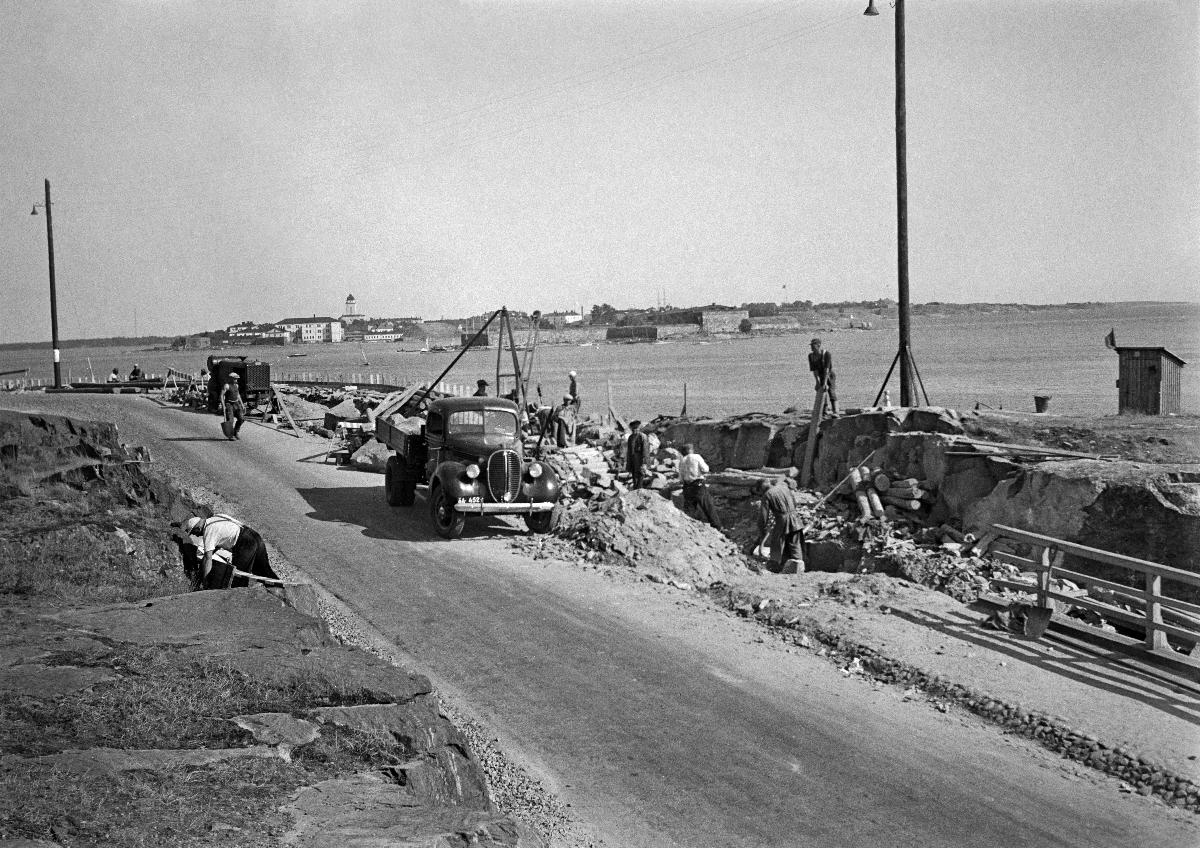
Katutöitä Helsingissä
Gatuarbeten i Helsingfors; Street construction work in Helsinki
sisällön kuvaus: Katutöitä Rantatiellä (nyk. Ehrenströmintie) Helsingin Kaivopuistossa elokuussa 1938. Taustalla Suomenlinna. content description: Street construction on Rantatie (now. Ehrenströmintie) in Kaivopuisto, Helsinki August 1938. Suomenlinna in the background. innehållsbeskrivning: Gatuarbeten på Strandvägen (nuv. Ehrenströmsvägen) i Brunnsparken i Helsingfors augusti 1938. Sveaborg i bakgrunden.
Kuvaaja: Sundström, Hugo, kuvaaja
Vuosi: 1938
Aiheet: HBL; tietyöt; kadut; kaupungit (alueet); roadworks; streets; cities; construction; roadwork; vägarbeten; gator; gatubygge; städer